List of artworks in the collection of the Royal Society of Chemistry

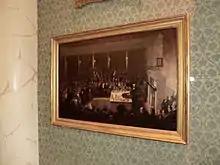
Alexander Blaikley, "Michael Faraday's Royal Institution Christmas Lecture before the Prince Consort". Oil on canvas, 59 cm × 89 cm. Burlington House

This painting shows Michael Faraday giving one of a course of six Christmas Lectures at the Royal Institution. Focused on the distinctive properties of common metals, these lectures were delivered between 27 December 1855 and 8 January 1856. Prince Albert, the Prince Consort (Queen Victoria's husband), and the Prince of Wales (later King Edward VII) are in the front row.